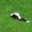
Label: skunk